Aliyah (2012 film)

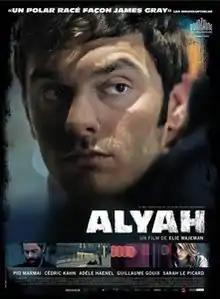
Film poster

Alex, a 27-year-old Jewish drug dealer who lives in Paris, plans to do his Aliyah and move to Israel for the chance of a better life. His brother, Isaac, keeps pestering him for money. During the course of a Shabbat dinner at their aunt's house, we learn they lack parental support. Alex's desire to move to Israel is not so much grown out of Zionism, but because nothing holds him back in France, in spite of his recent encounter with a gentile girl, Jeanne. The final scene highlights Israel's multicultural culture.